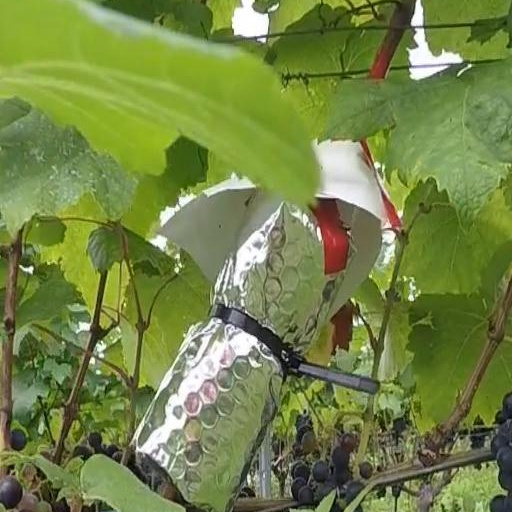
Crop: grape